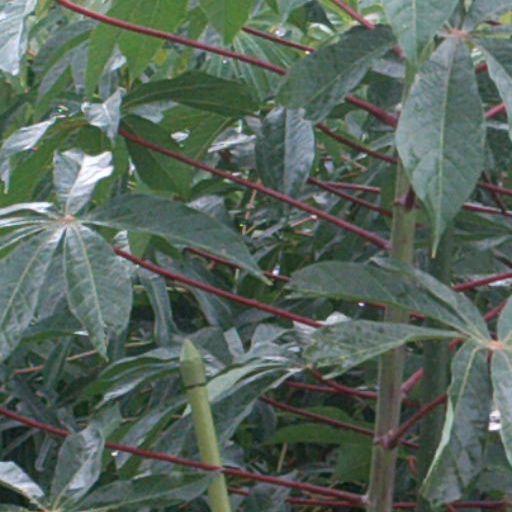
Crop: cassava